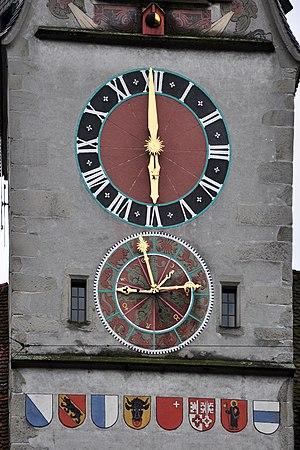
Cet article recense les horloges astronomiques de Suisse.